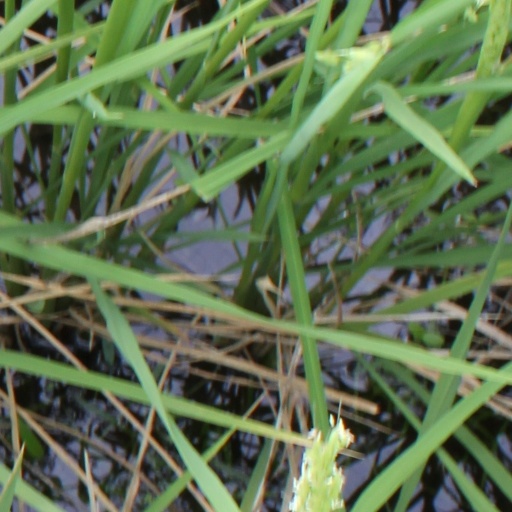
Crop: rice